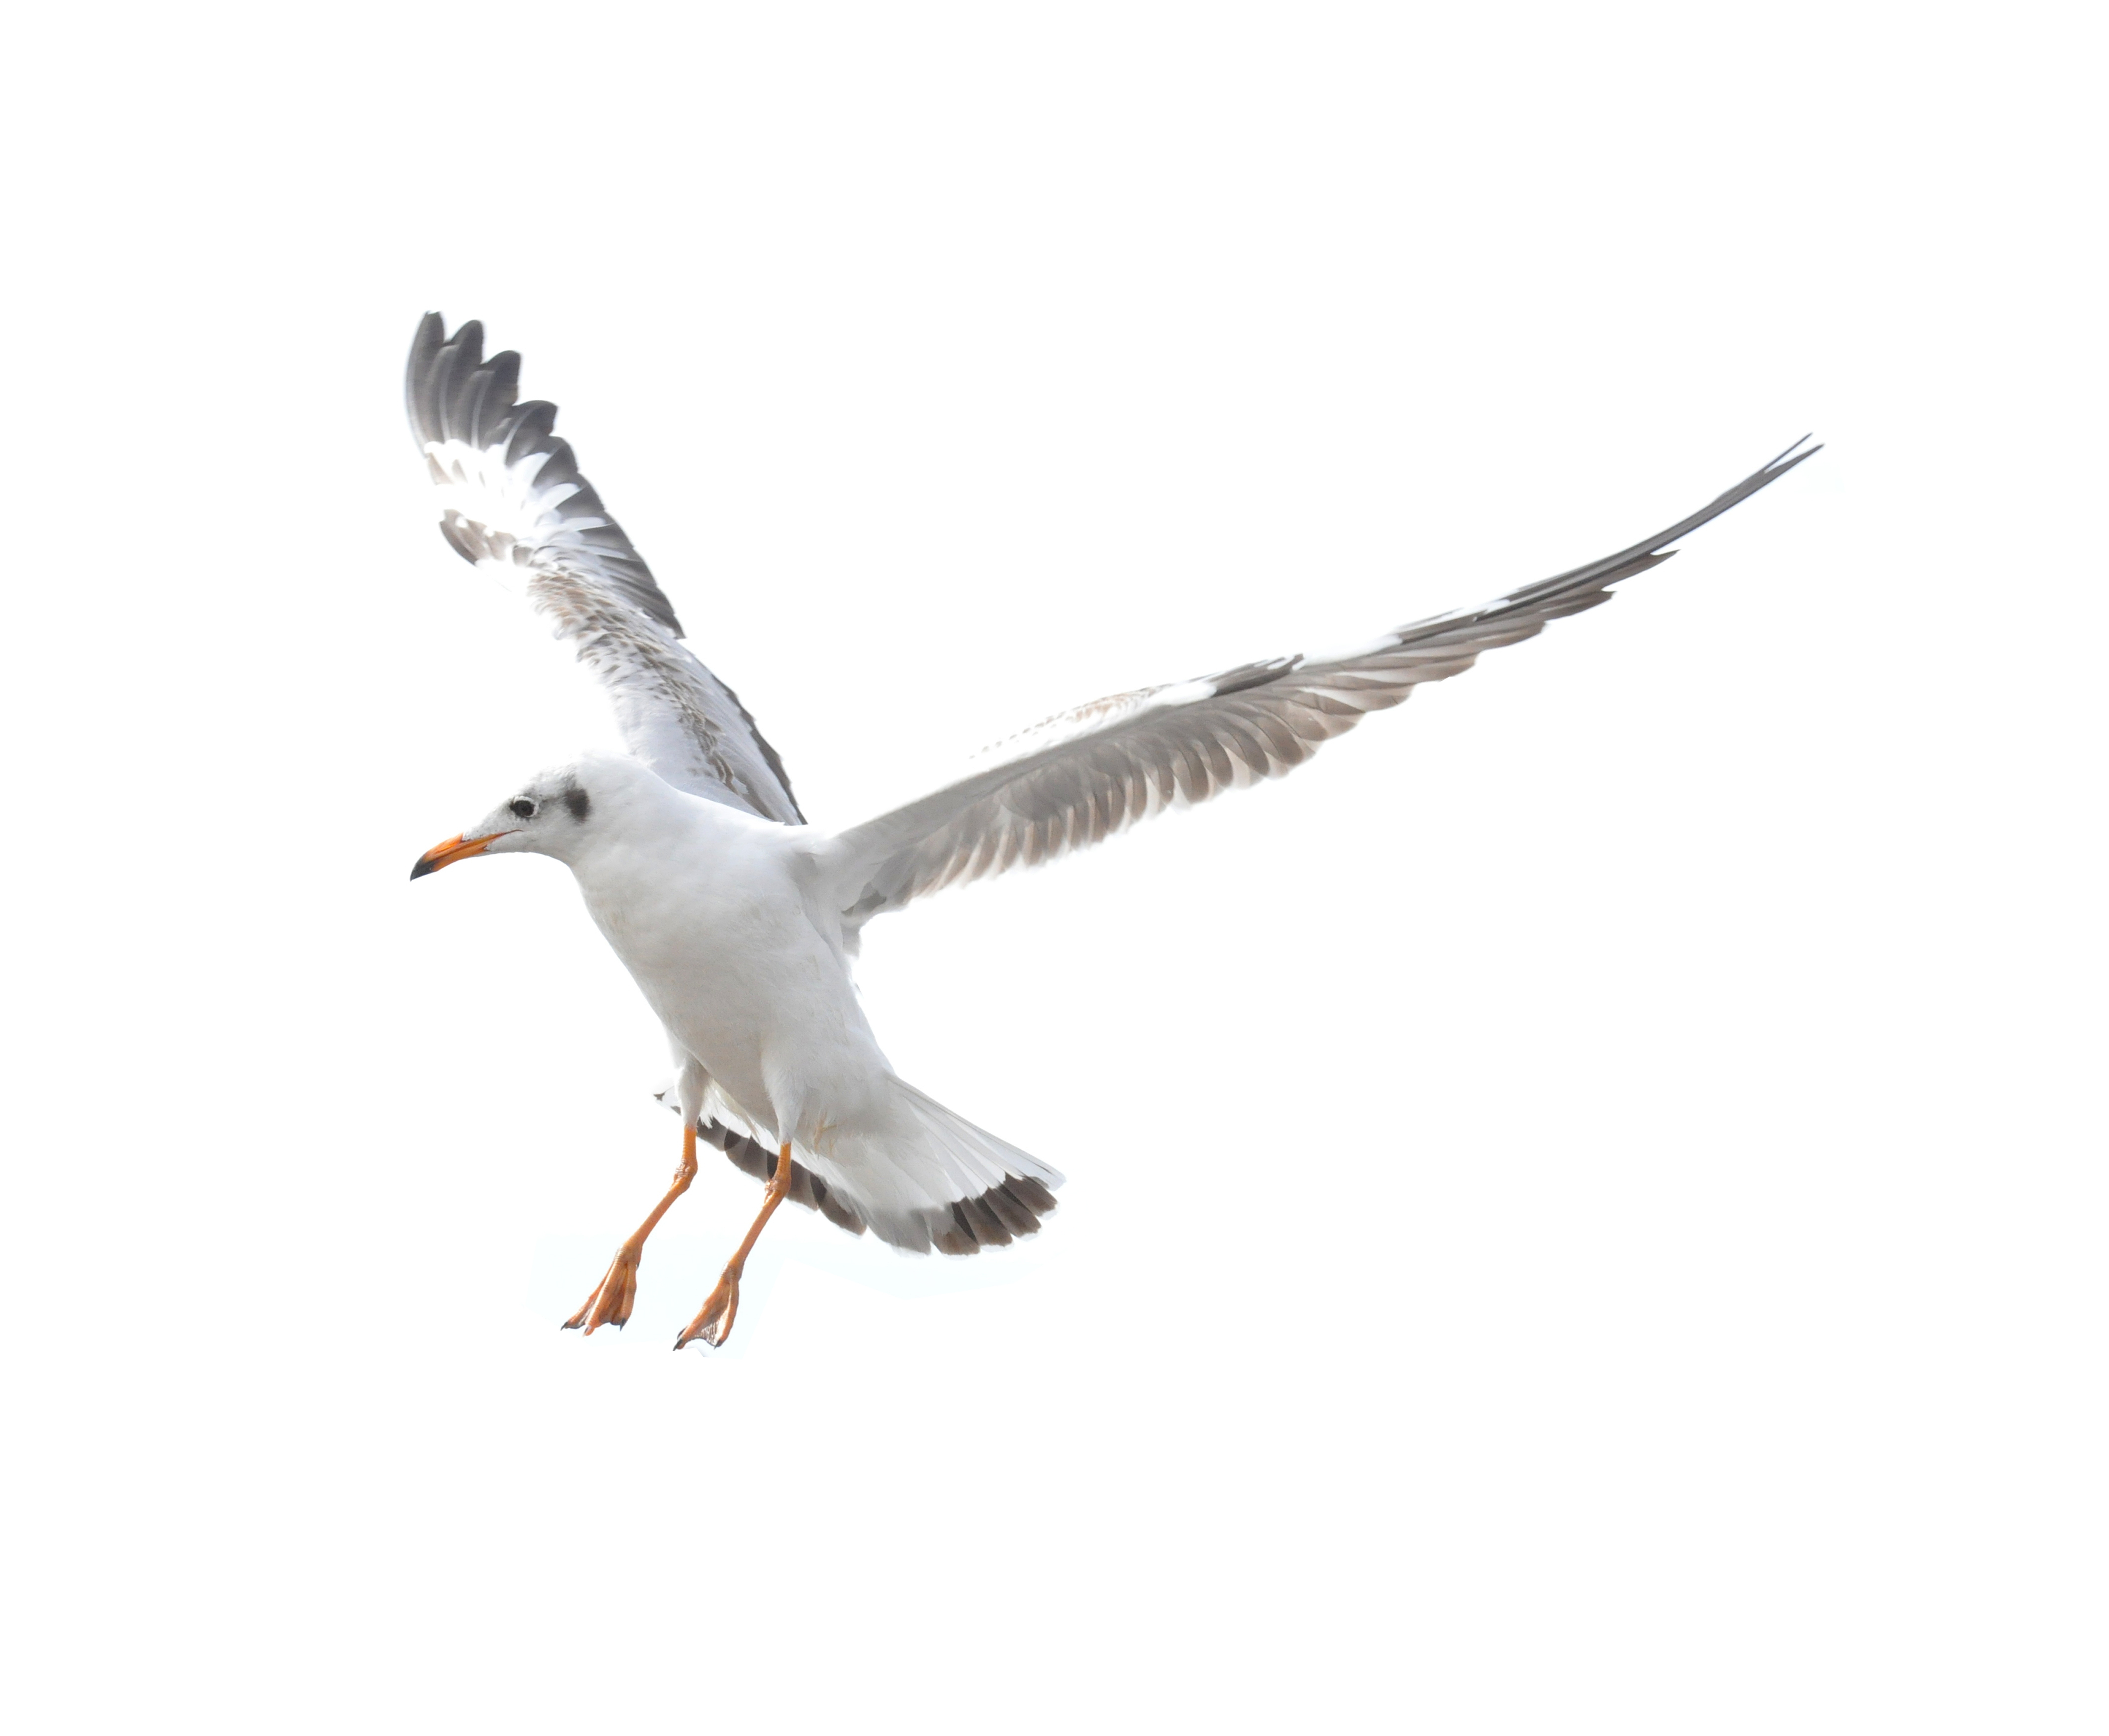
beach, bird, wing, seabird, flying, seagull, gull, beak, vertebrate, white background, charadriiformes